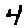
Label: 4